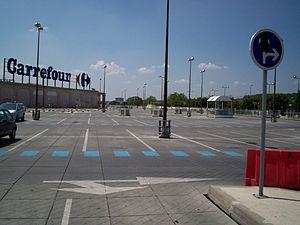
Parking du niveau 1 de Chelles2
Terre-Ciel est un espace commercial régional français situé à Chelles, en Seine-et-Marne, en Île-de-France. Ouvert le mercredi 22 avril 1996 sous le nom de Chelles 2, il est construit dans le cadre de la création de la ZAC de l'Aulnoy, rénové de 2004 à 2006 puis en 2013-2014. Doté d'une superficie commerciale de 54 000 m² répartie sur trois niveaux, dont un, réservé au parking, il abrite aujourd'hui près d'une quarantaine de commerces, principalement, située au niveau 0, autour d'un hypermarché Carrefour.